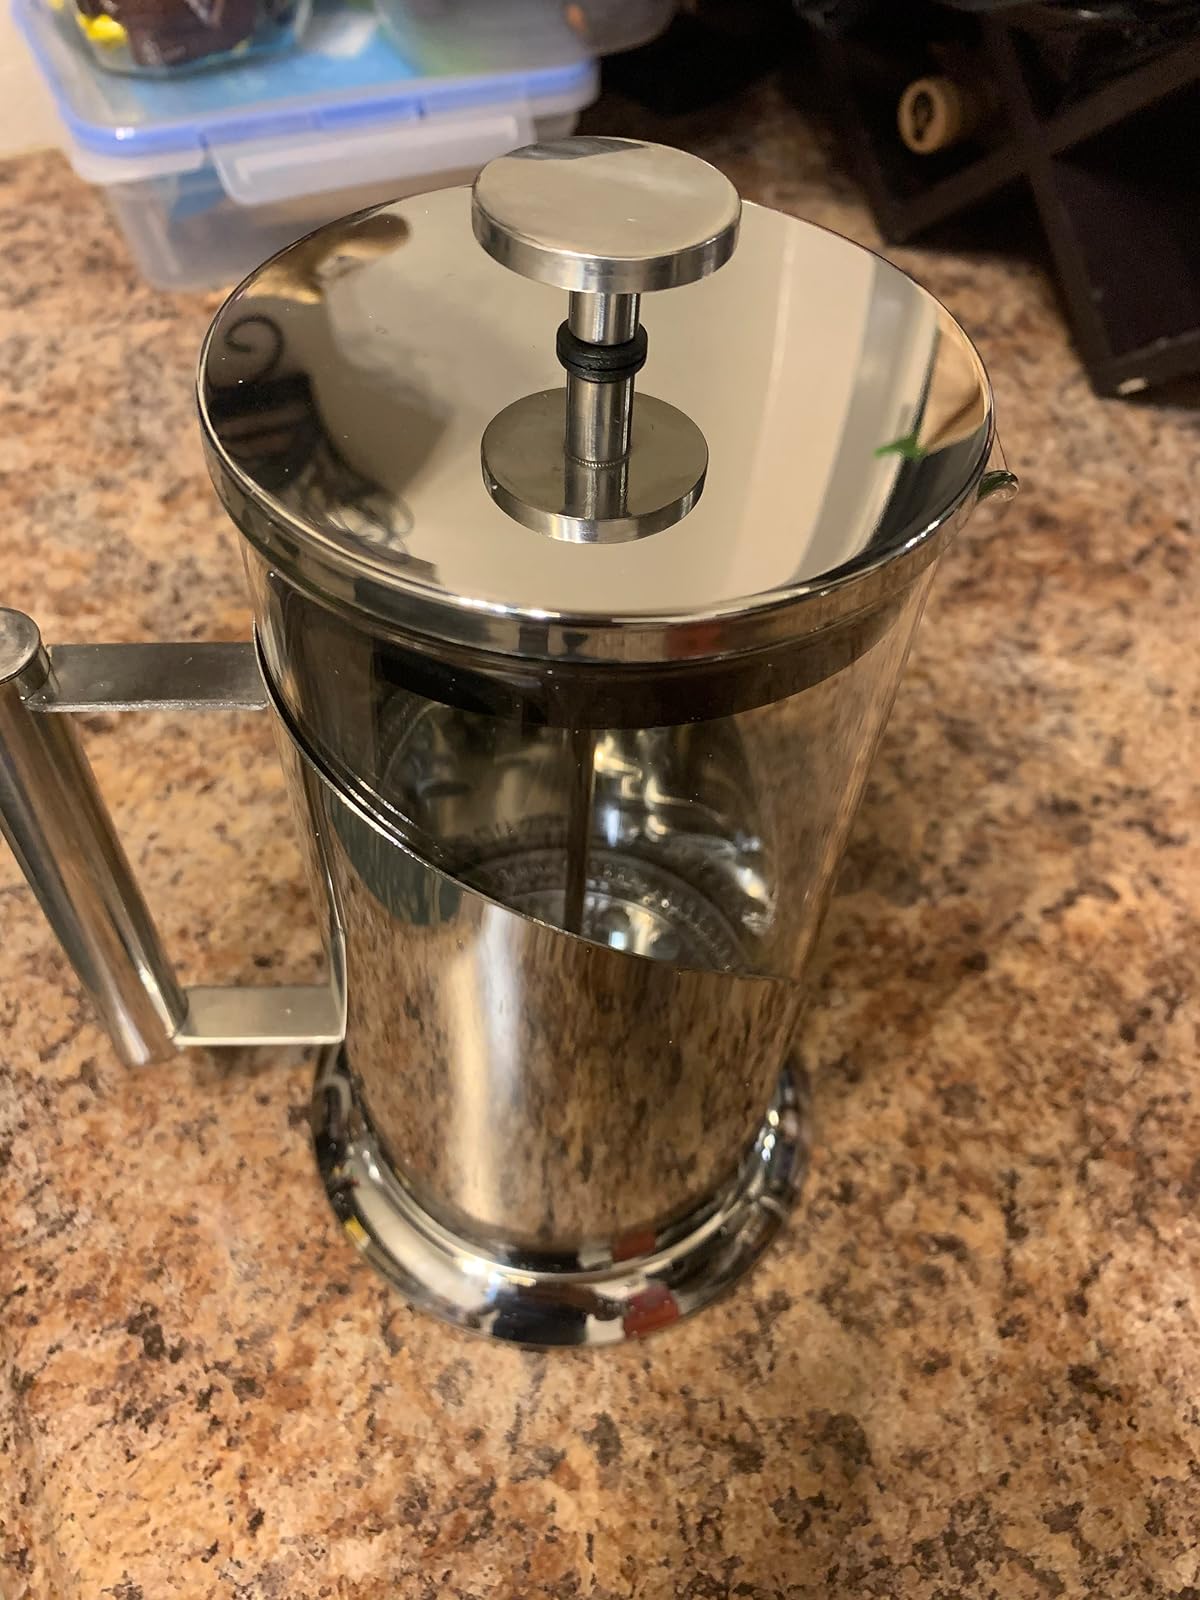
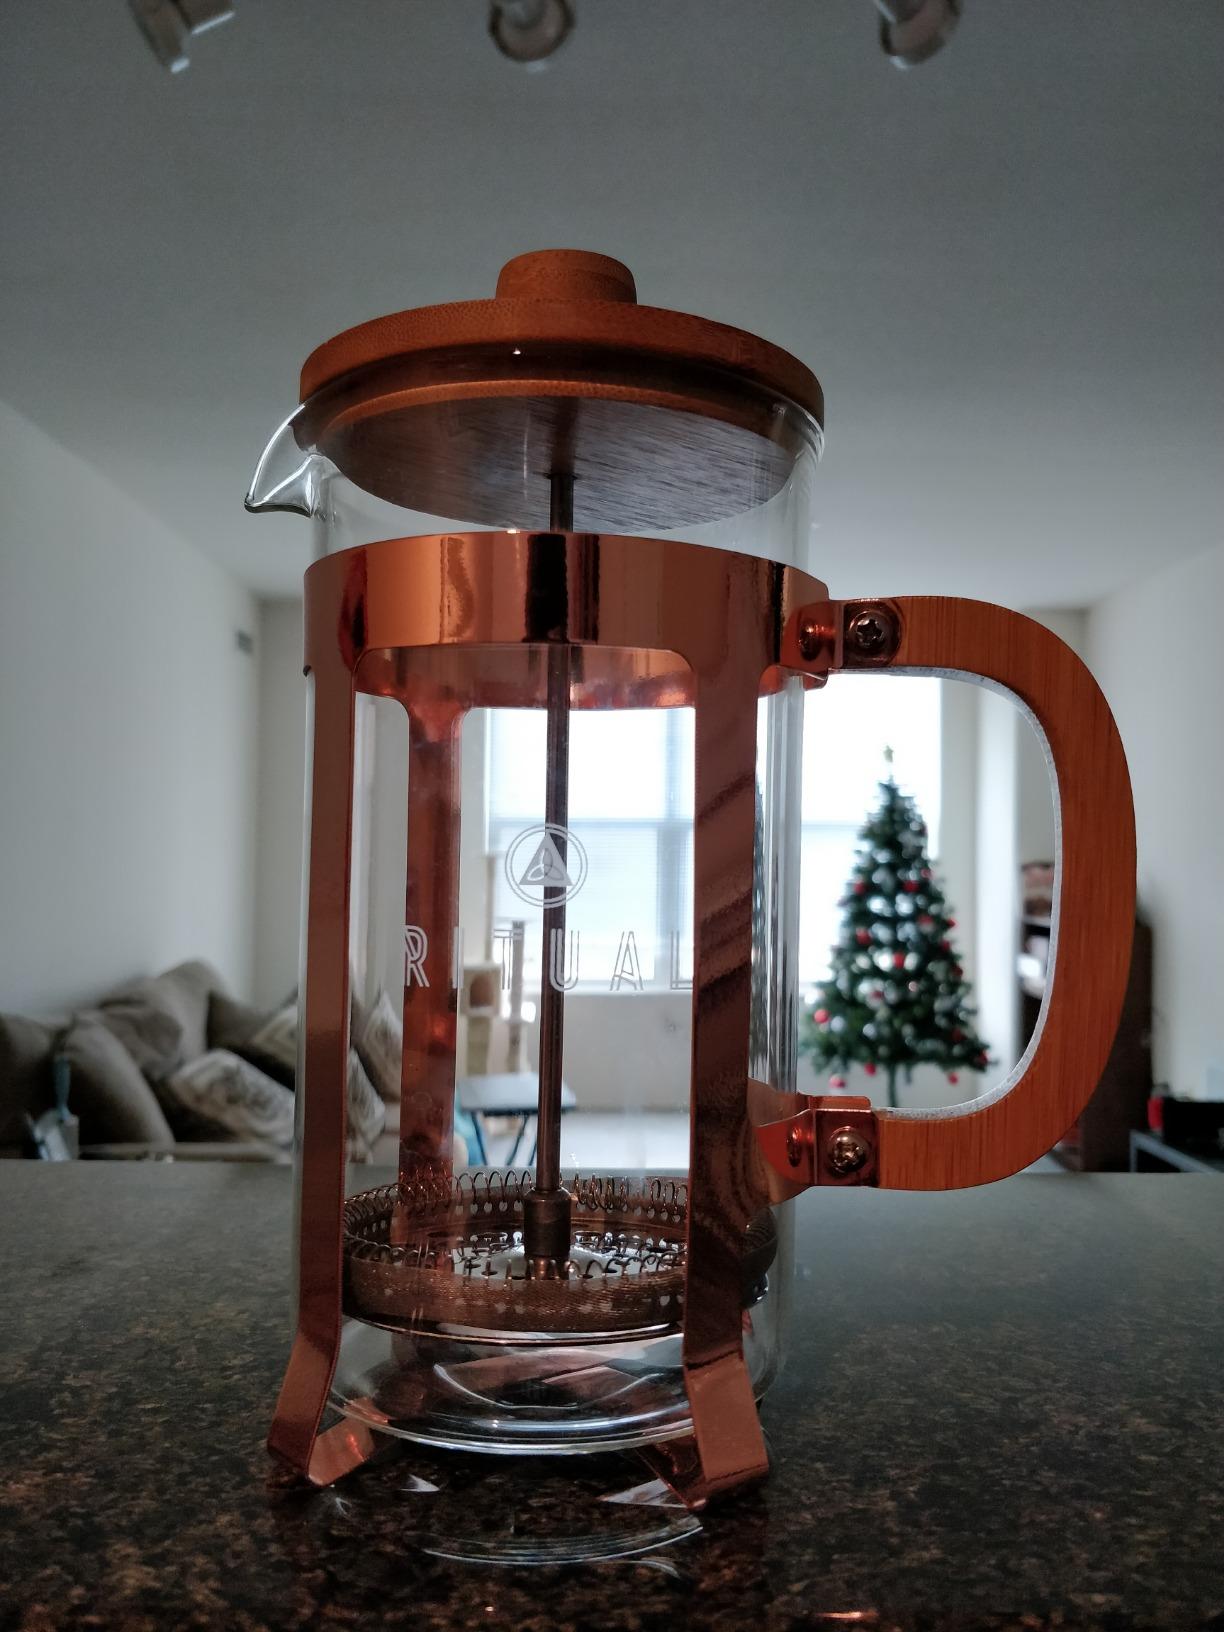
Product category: items_tea
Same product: no